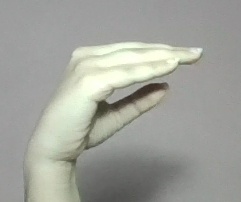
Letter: jeem